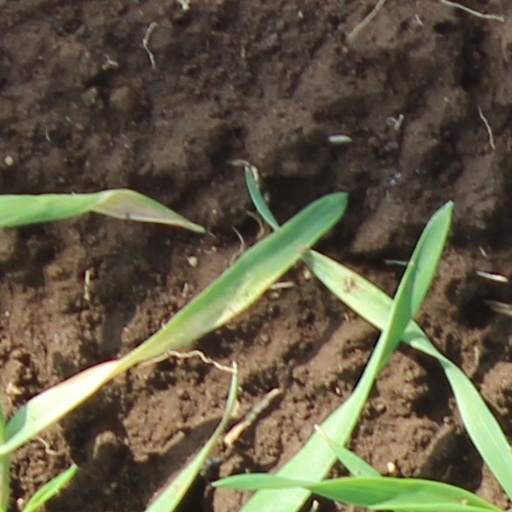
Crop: wheat